Resurrection (1923 film)

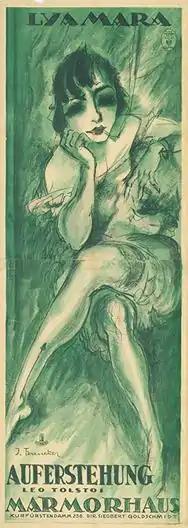

Resurrection ( or ) is a 1923 German silent drama film directed by Frederic Zelnik and starring Lya Mara, Rudolf Forster and Lydia Potechina. It premiered at the Marmorhaus in Berlin.